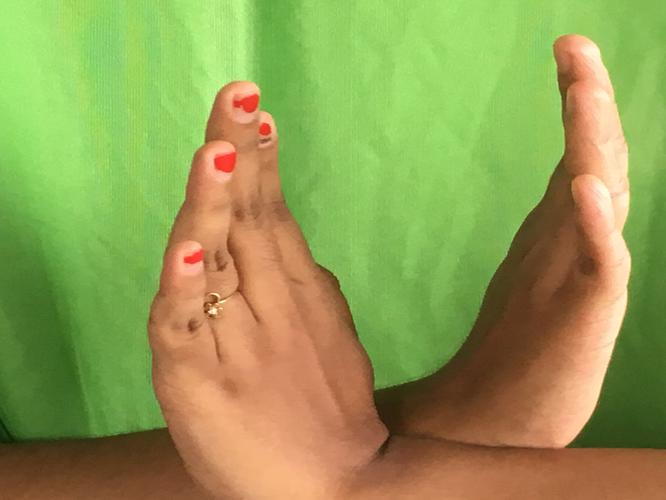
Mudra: Swastikam
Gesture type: double_hand